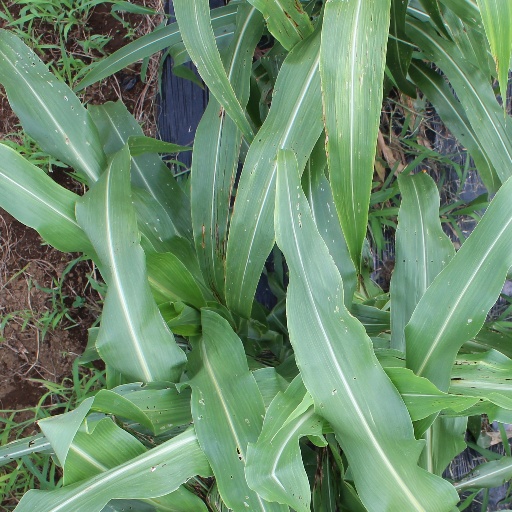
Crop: sorghum